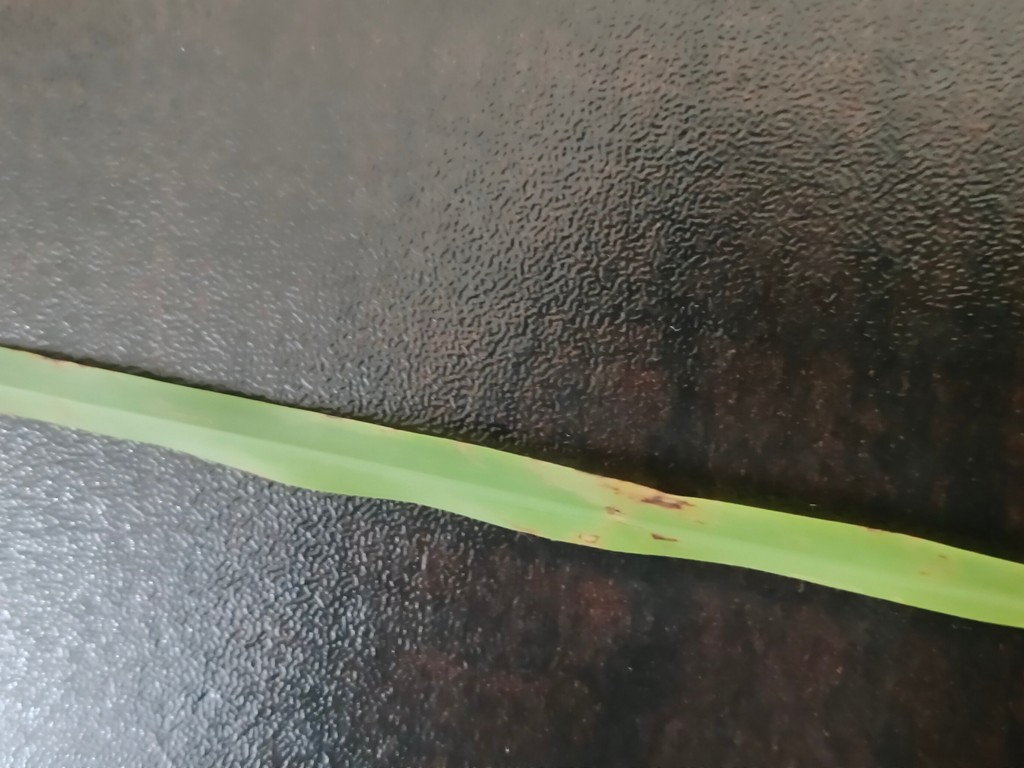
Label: Unhealthy